Pittsburgh Panthers

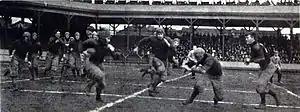
The 1908 edition of the Backyard Brawl at Exposition Park

Pitt's biggest rivalry in recent years has been with West Virginia University, which began with football games that date back to 1895, and spills across multiple sports. The annual contests are called the Backyard Brawl due to the proximity of the two schools' main campuses that are 57 miles apart (as the crow flies), as well as the shared boundary between western Pennsylvania and North-Central West Virginia and the fact that both school reside in the same Designated Market Area. The football rivalry represents the most played opponent for each school, and in recent seasons has been traditionally played on Thanksgiving weekend, with the result often having implications both on the conference and national level. A men's basketball rivalry with WVU shared an intensity similar to that of the football one, and was also shared between the women's basketball teams as well. The rivalry had been relatively unique in college athletics in recent years as the two most high-profile sports, football and men's basketball, have resulted in games between teams have been all been nationally ranked in the same season. However, the football and basketball rivalries between the two schools were on hiatus due to Pitt and West Virginia moving into the ACC and Big 12 conferences, respectively. A four-year home and road football series has been scheduled from 2022–25, with Pitt winning in 2022, 38-31, in front of the largest crowd ever to attend a Pittsburgh sports function (70,622). Since the 2017–18 season, an annual basketball series has resumed. Most other sponsored varsity and club sports fielded by both schools also shared a similar rivalry, and some continue despite the conference realignment for both schools.